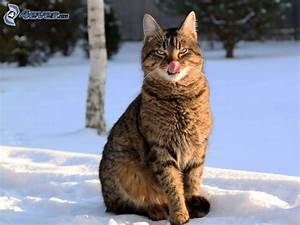
Label: cat